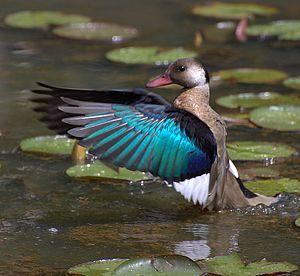
Le Canard amazonette est une espèce de canards barboteurs sud-américains de la famille des anatidés.
La province de Misiones est une province d'Argentine située dans le nord-est du pays. Elle est bordée à l'ouest par le Paraguay, à l'est du nord au sud par le Brésil et au sud-ouest par la province de Corrientes.